Norman Crump

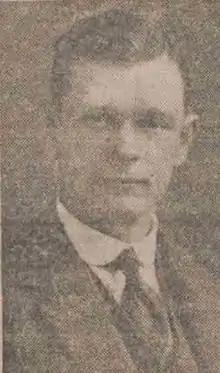

Norman Easedale Crump FRSS (10 January 1896 – 22 January 1964) was a British financial and economic authority and Liberal Party politician. He was City Editor of "The Sunday Times" for 20 years.